Statue of William Rolleston

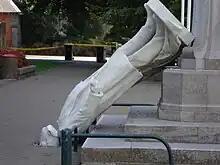
Toppled statue with the head broken off after the February 2011 earthquake

Rolleston was the fourth and last Canterbury Superintendent. He was also a Member of Parliament, from 1868 to 1899 with two breaks in the later years. Rolleston died in 1903.